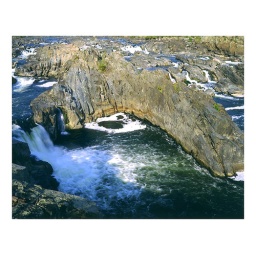
high angle view of rushing water in virginia. (shot with a 4x5 field camera on fuji velvia film)